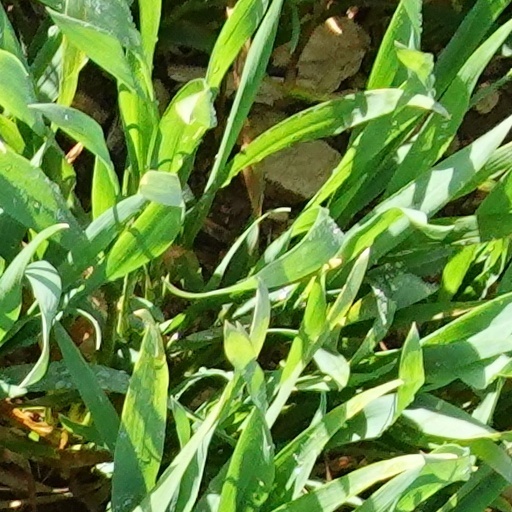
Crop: wheat